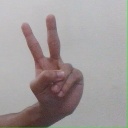
अक्षर: ऐ